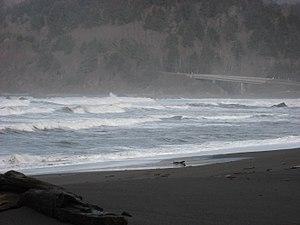
Del Norte Coast Redwoods State Park est un parc d'État de Californie, aux États-Unis, et une composante des parcs nationaux et d'État de Redwood. La propriété couvre environ la moitié d'une forêt ancienne de séquoias côtiers ainsi que 12,8 kilomètres de littoral sauvage du Pacifique. Le parc a été considérablement agrandi en 2002 avec l'ajout de 10 117 hectares de Mill Creek. Créé à l'origine en 1925, le parc s'étend maintenant sur 126 kilomètres carrés. Le parc a été désigné comme faisant partie de la réserve de biosphère internationale des California Coast Ranges en 1983.